Colombia Three

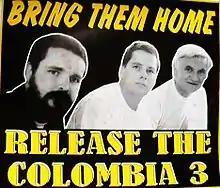
A Sinn Féin poster calling for the men's release

The Colombia Three are three men – Niall Connolly, James Monaghan, and Martin McCauley – who are currently living in the Republic of Ireland, having fled from Colombia where they had been sentenced to prison terms of seventeen years in 2003 on terrorism charges for training FARC rebels. The incident came during a crucial time in the Northern Ireland peace process and risked damaging it. The three were granted amnesty by a Colombian special court in April 2020. On 16 December 2022, the Special Jurisdiction for Peace (JEP) revoked the amnesty, citing that the trio had not fully divulged the truth about their trip to Colombia in 2001.